Calabash Nebula

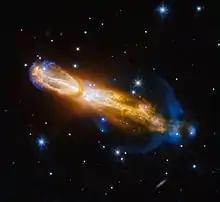
The Calabash Nebula, as taken by Hubble Space Telescope

The Calabash Nebula, also known as the Rotten Egg Nebula or by its technical name OH 231.84 +4.22, is a protoplanetary nebula (PPN) 1.4 light years (13 Pm) long and located some 5,000 light years (47 Em) from Earth in the constellation Puppis. The name "Calabash Nebula" was first proposed in 1989 in an early paper on its expected nebular dynamics, based on the nebula's appearance.